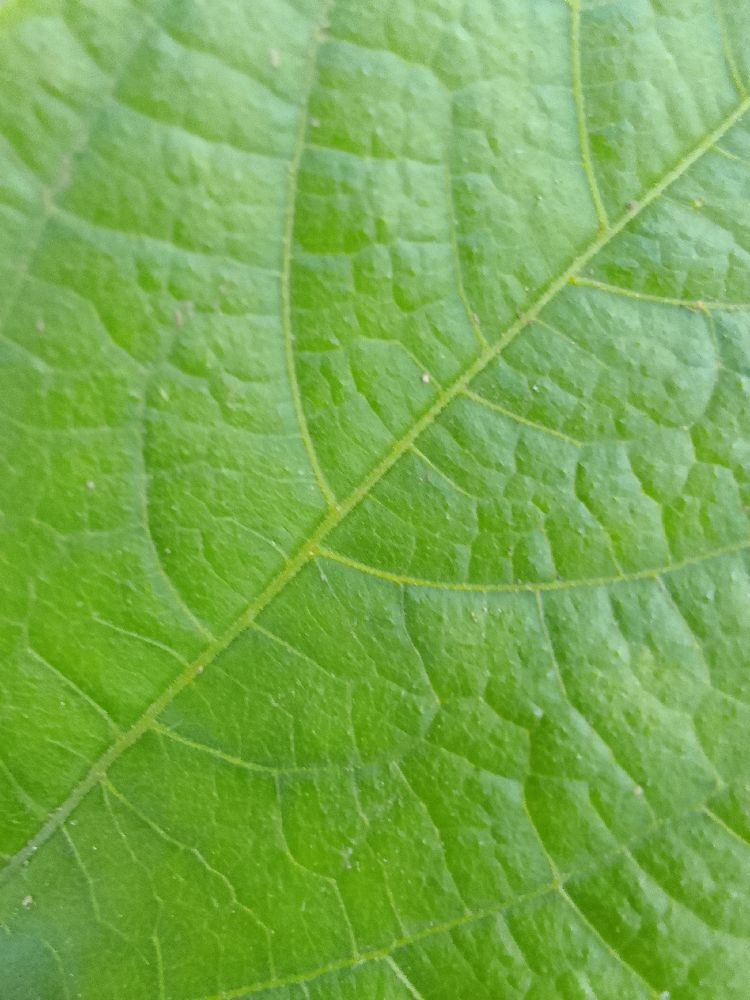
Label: healthy